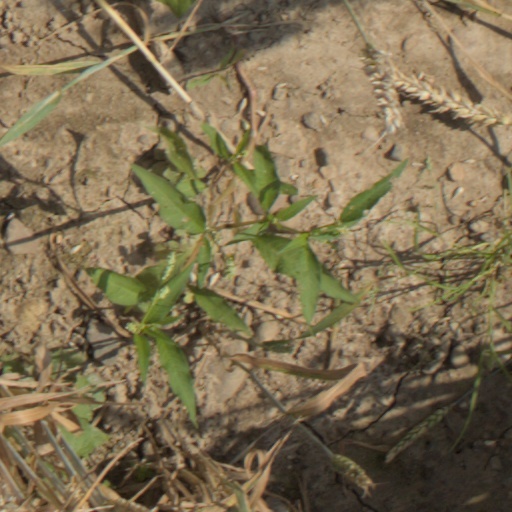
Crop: wheat